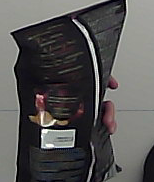
Product: lays_chill